Technion – Israel Institute of Technology

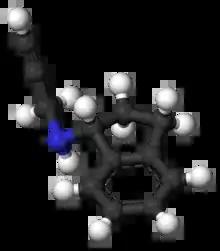
Chemical structure of Rasagline

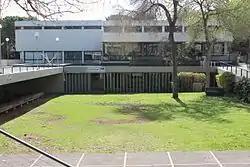
A frontal view of Elyachar Central Library

The Technion library system is made of the Elyachar Central Library and research libraries that are located in the faculty buildings. The Central Library determines professional policies and guidelines and provides services for all the Technion libraries, including the library operating systems, the libraries' web portal, acquisitions, cataloging, classification, and interlibrary loans.